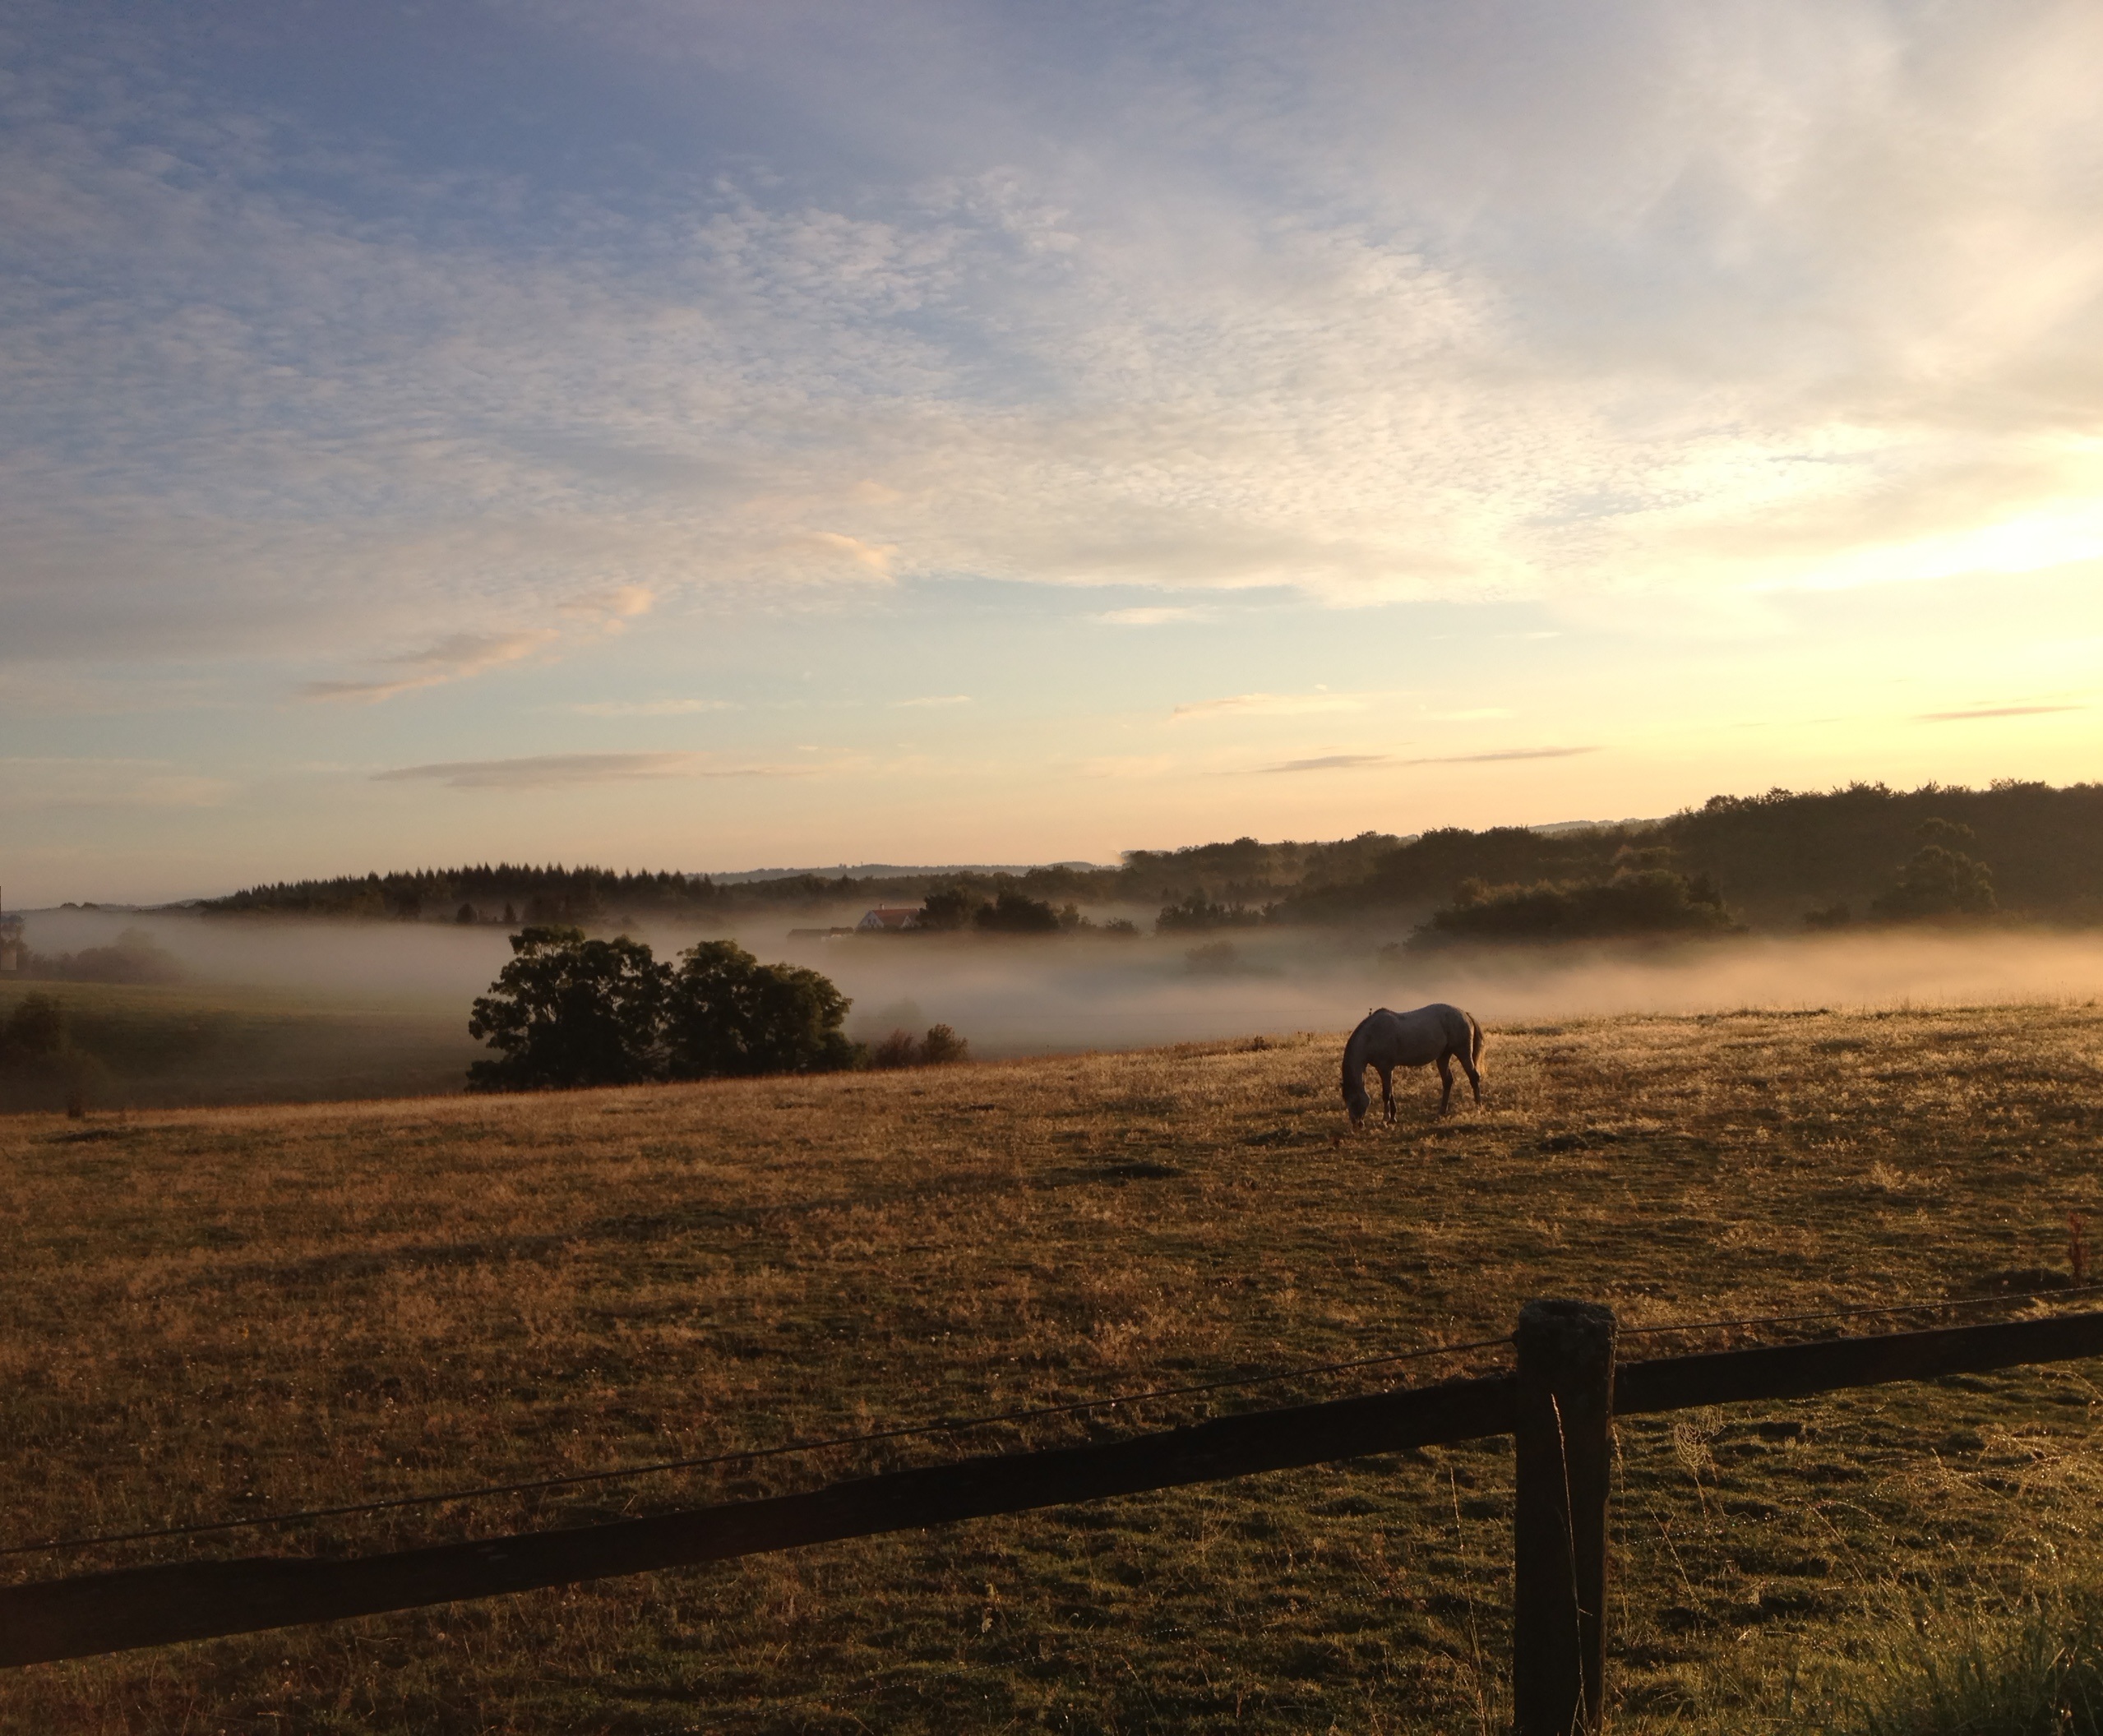
landscape, sea, nature, forest, horizon, cloud, sky, sunrise, sunset, mist, field, prairie, sunlight, morning, hill, dawn, dusk, evening, horse, agriculture, plain, grassland, wetland, habitat, rural area, hage, morning sky, atmospheric phenomenon, grass family